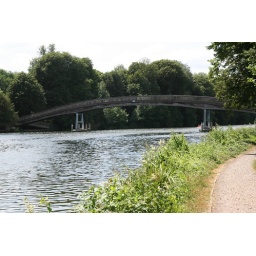
Temple Lock - bridge over the river